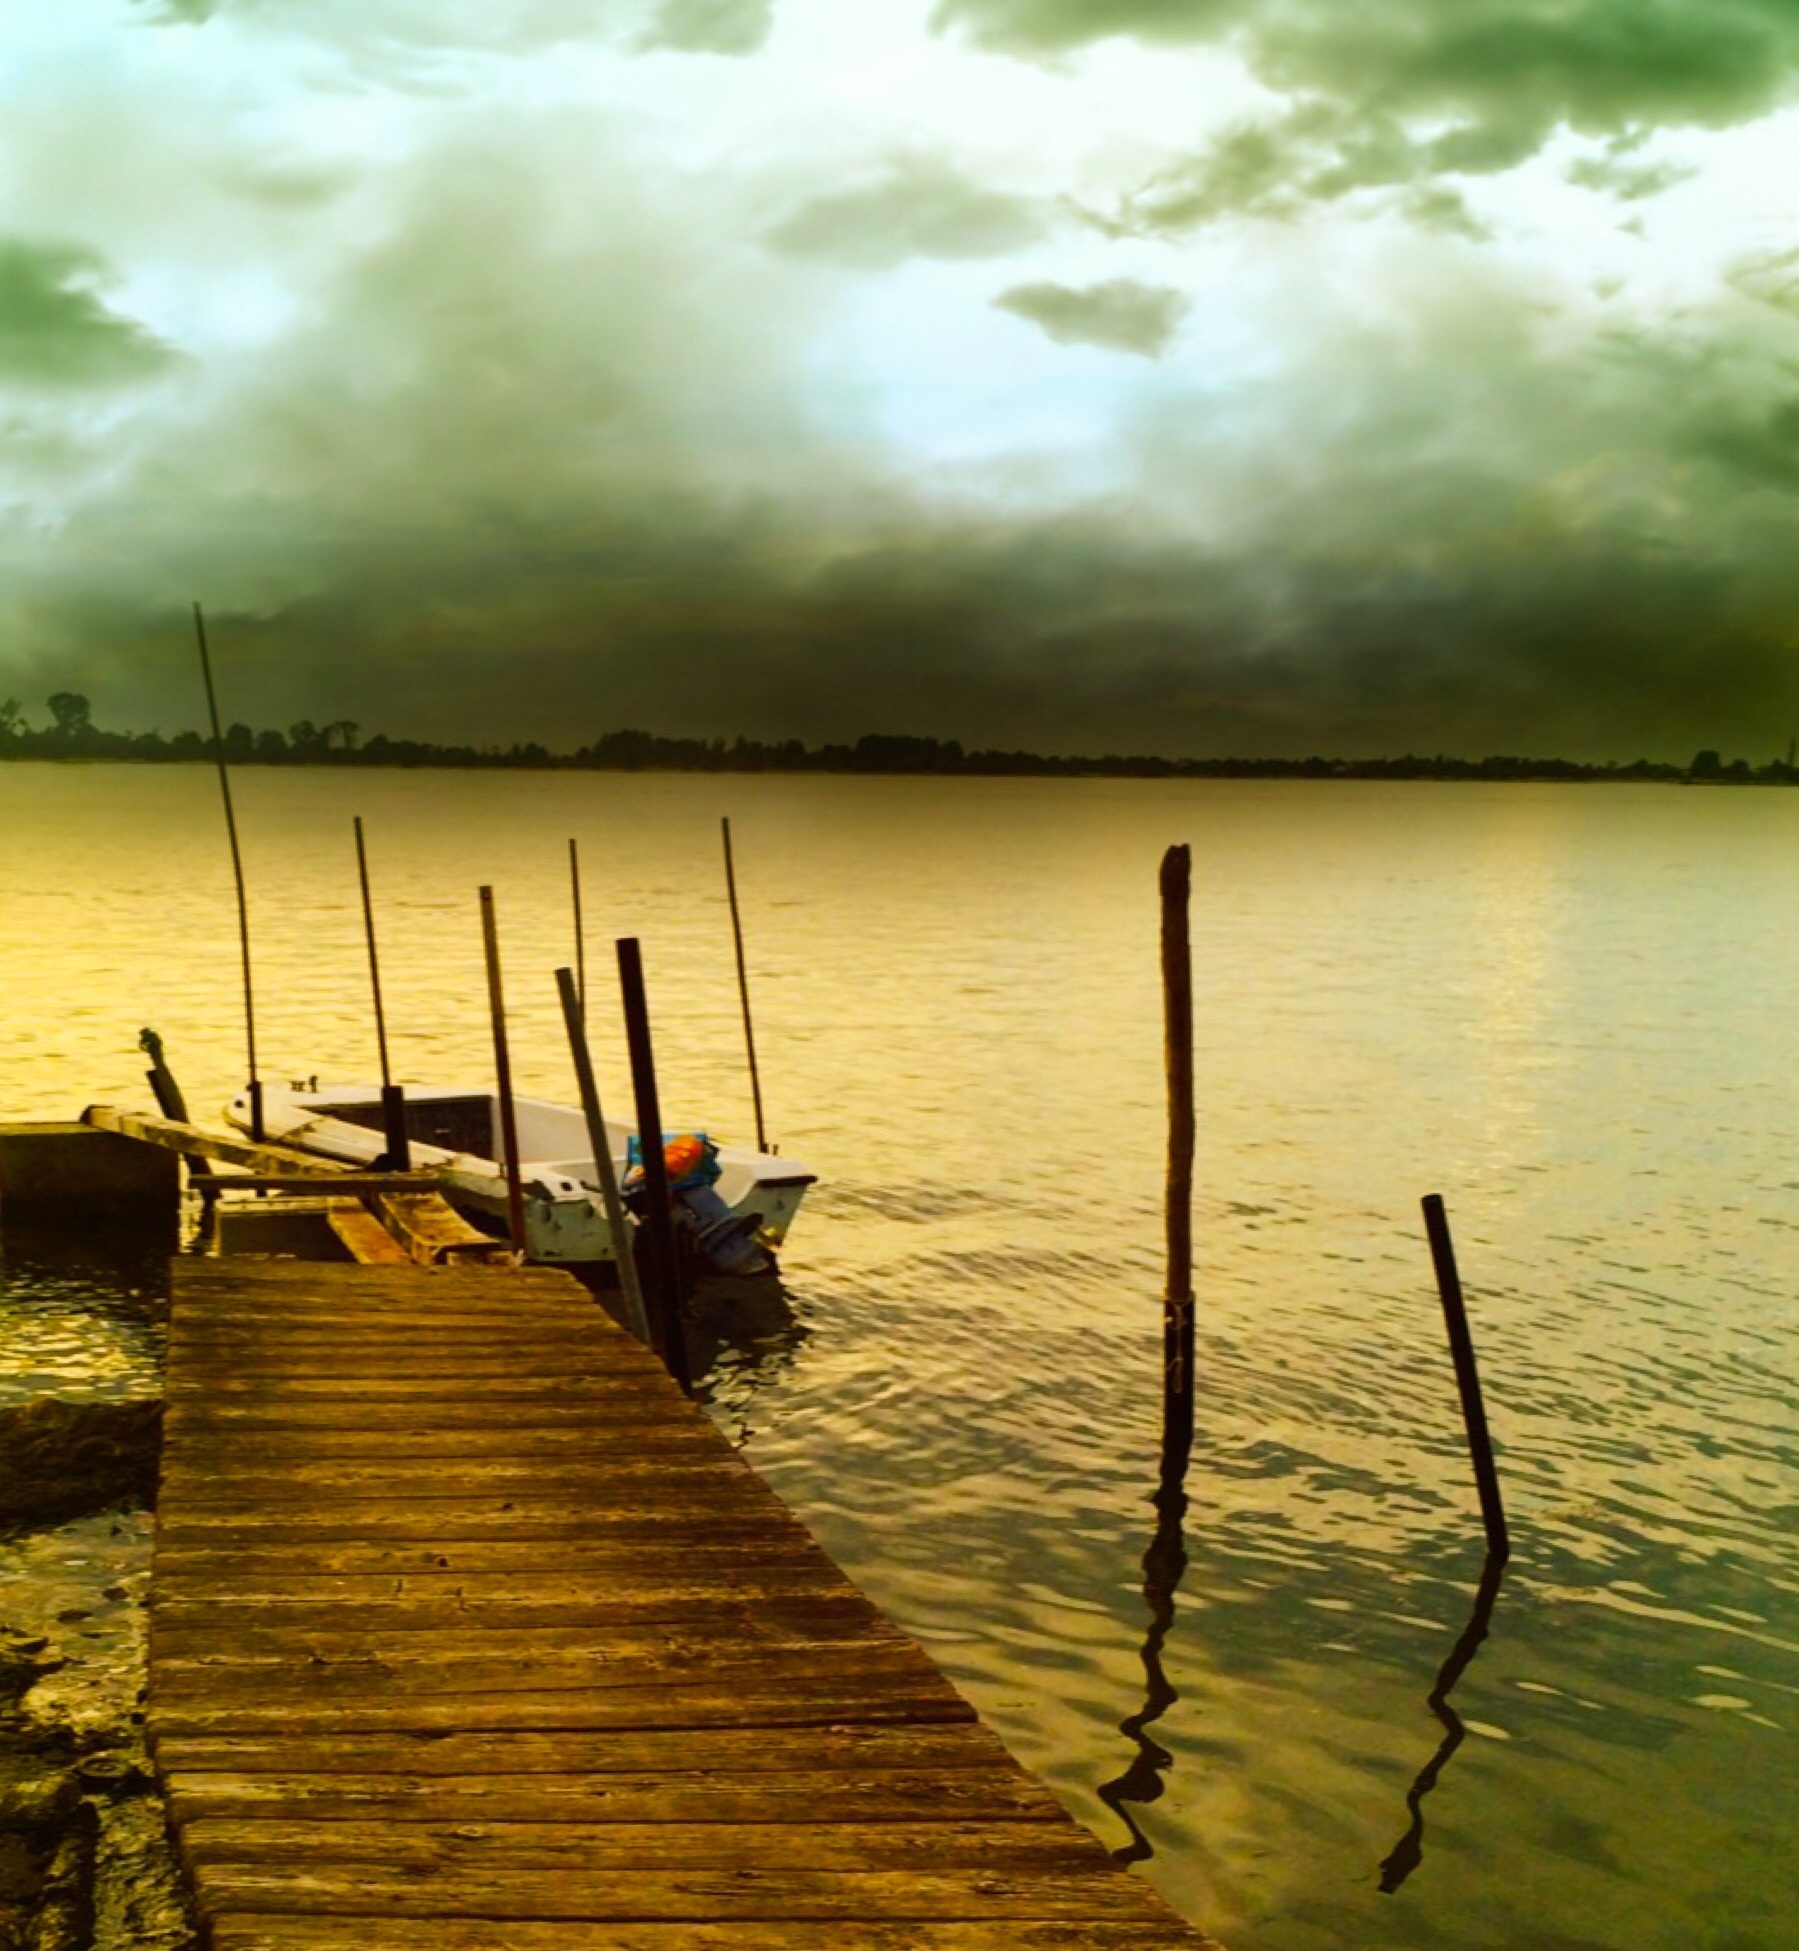
landscape, sea, water, nature, horizon, sky, boardwalk, sun, sunset, boat, sunlight, morning, wave, lake, pier, river, panorama, reed, dusk, web, evening, twilight, reflection, vehicle, rest, clear water, sunny, clouds, bank, boating, beautiful, still, mood, loch, distant, watercraft rowing